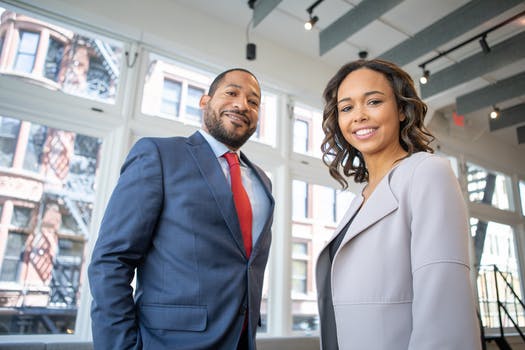
Label: No Watermark